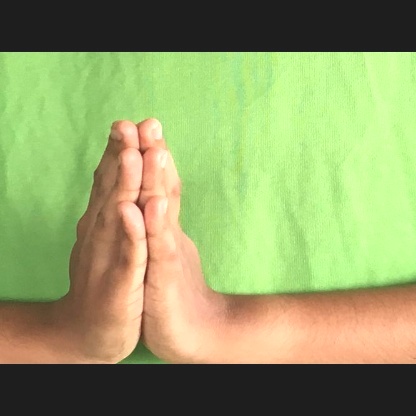
Mudra: Anjali